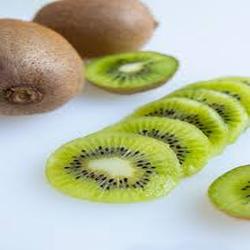
Label: Kiwi